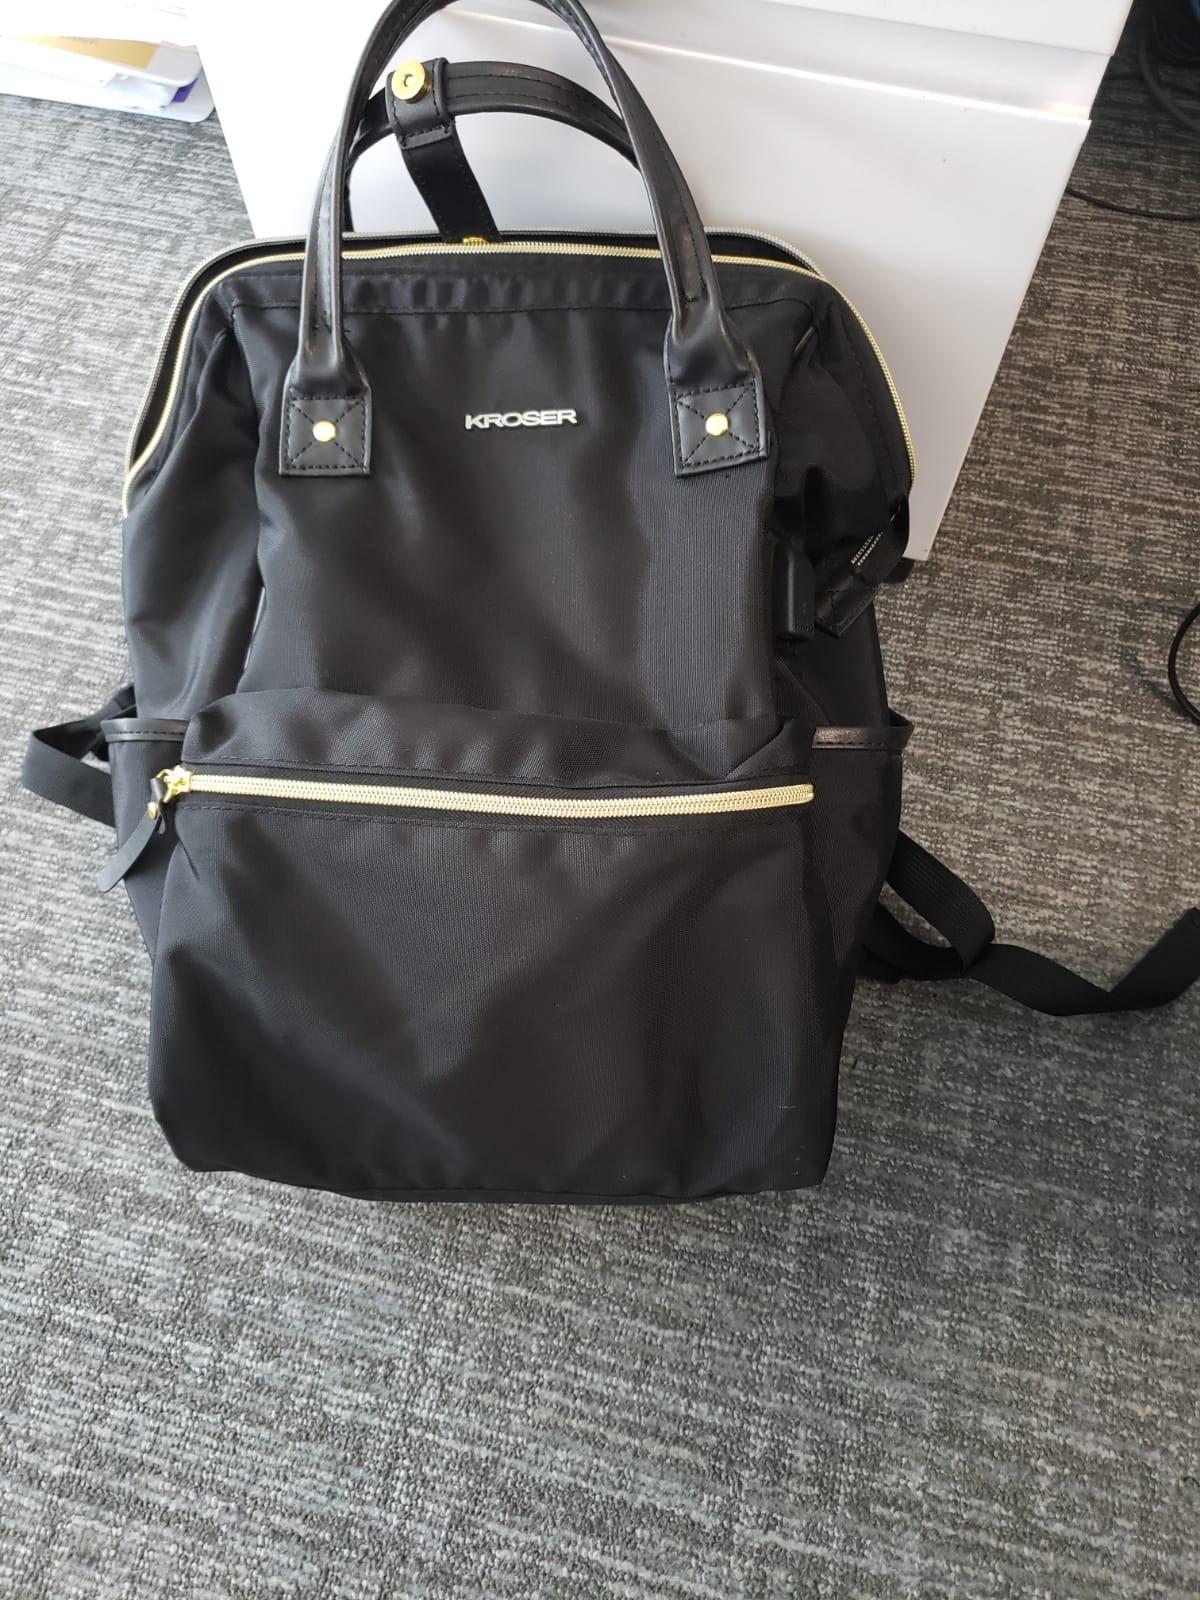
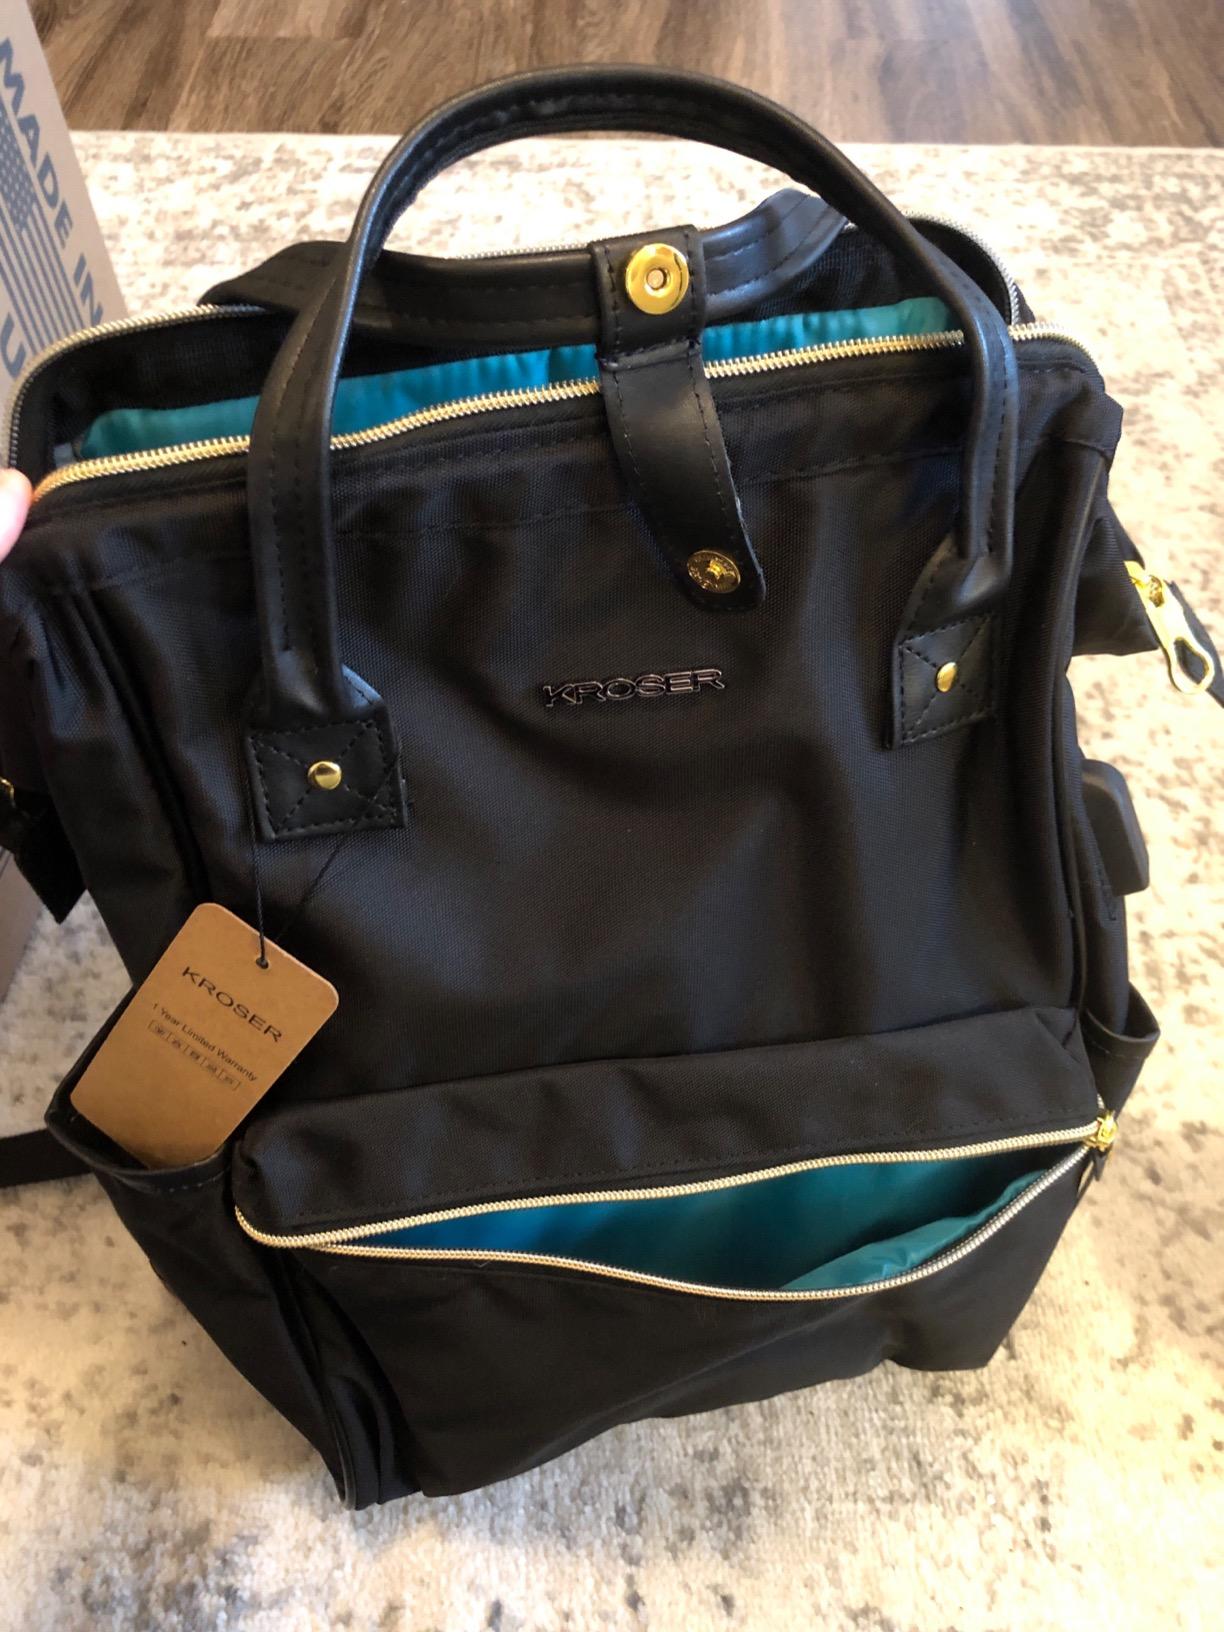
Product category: bag
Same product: yes